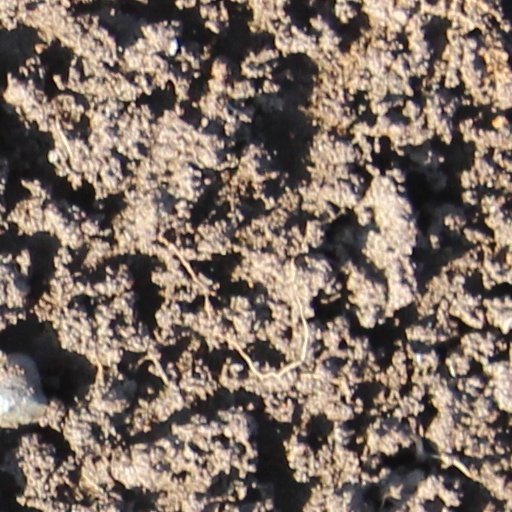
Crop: wheat